Manueline

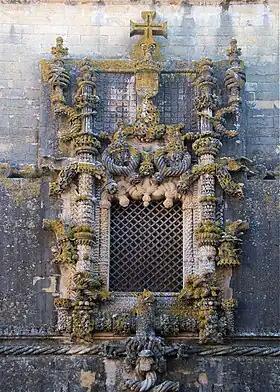
The window of the Convent of Christ in Tomar is a well-known example of Manueline style which exhibits it's typical characteristics.

This decorative style is characterized by virtuoso complex ornamentation in portals, windows, columns and arcades. In its end period, it tended to become excessively exuberant as in Tomar.